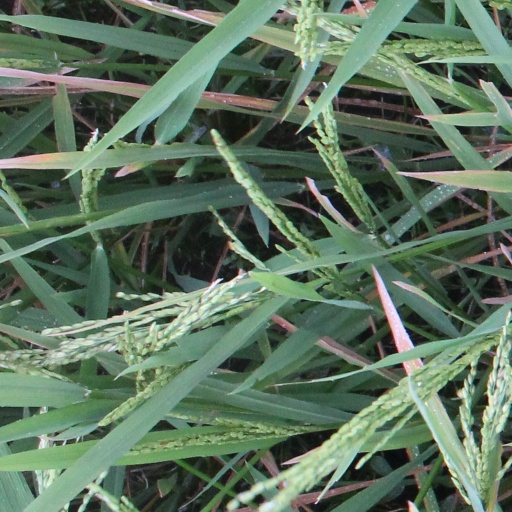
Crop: rice